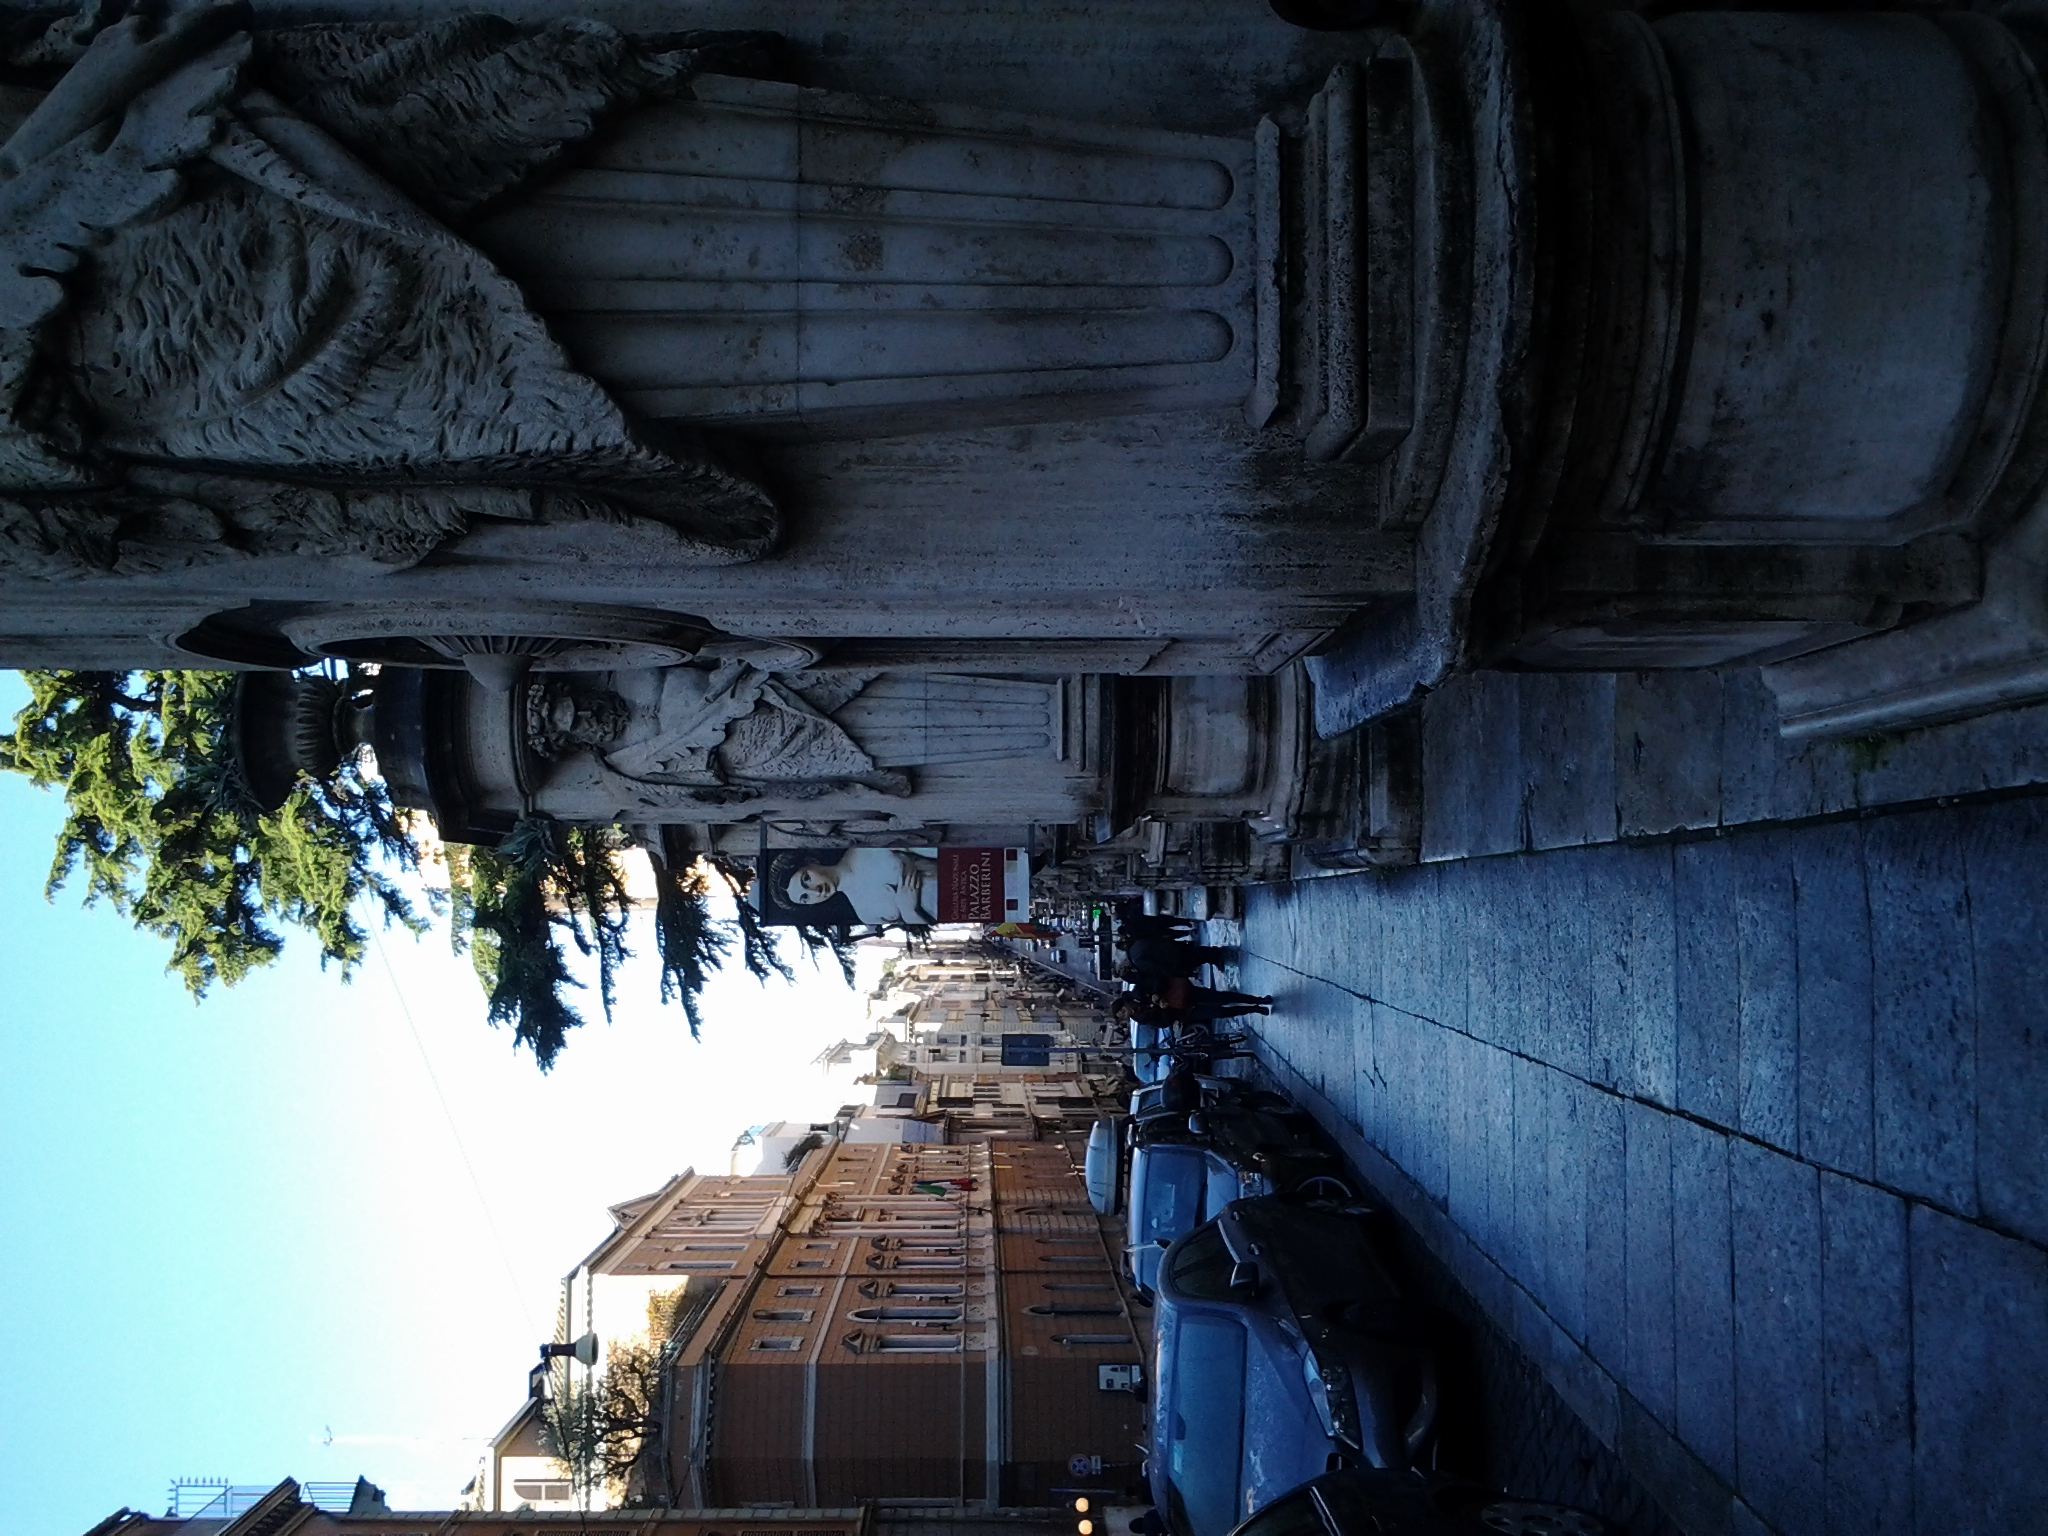
natural, building, sky, world, architecture, automotive tire, tire, vehicle, wood, window, electricity, wheel, travel, facade, city, engineering, auto part, history, automotive wheel system, art, machine, winter, ancient history, reflection, car, historic site, column, carving, tourist attraction, street, landscape